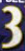
Number: 3